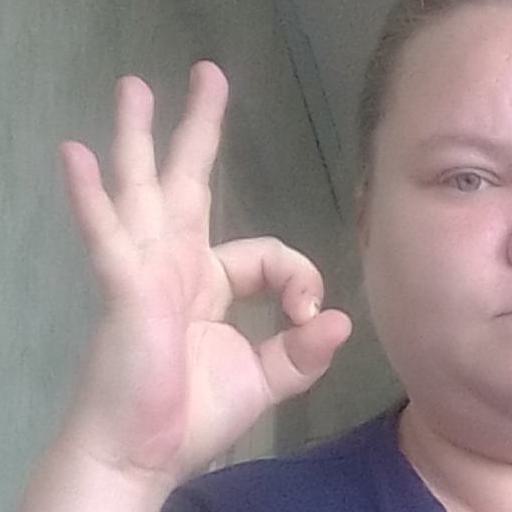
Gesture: ok